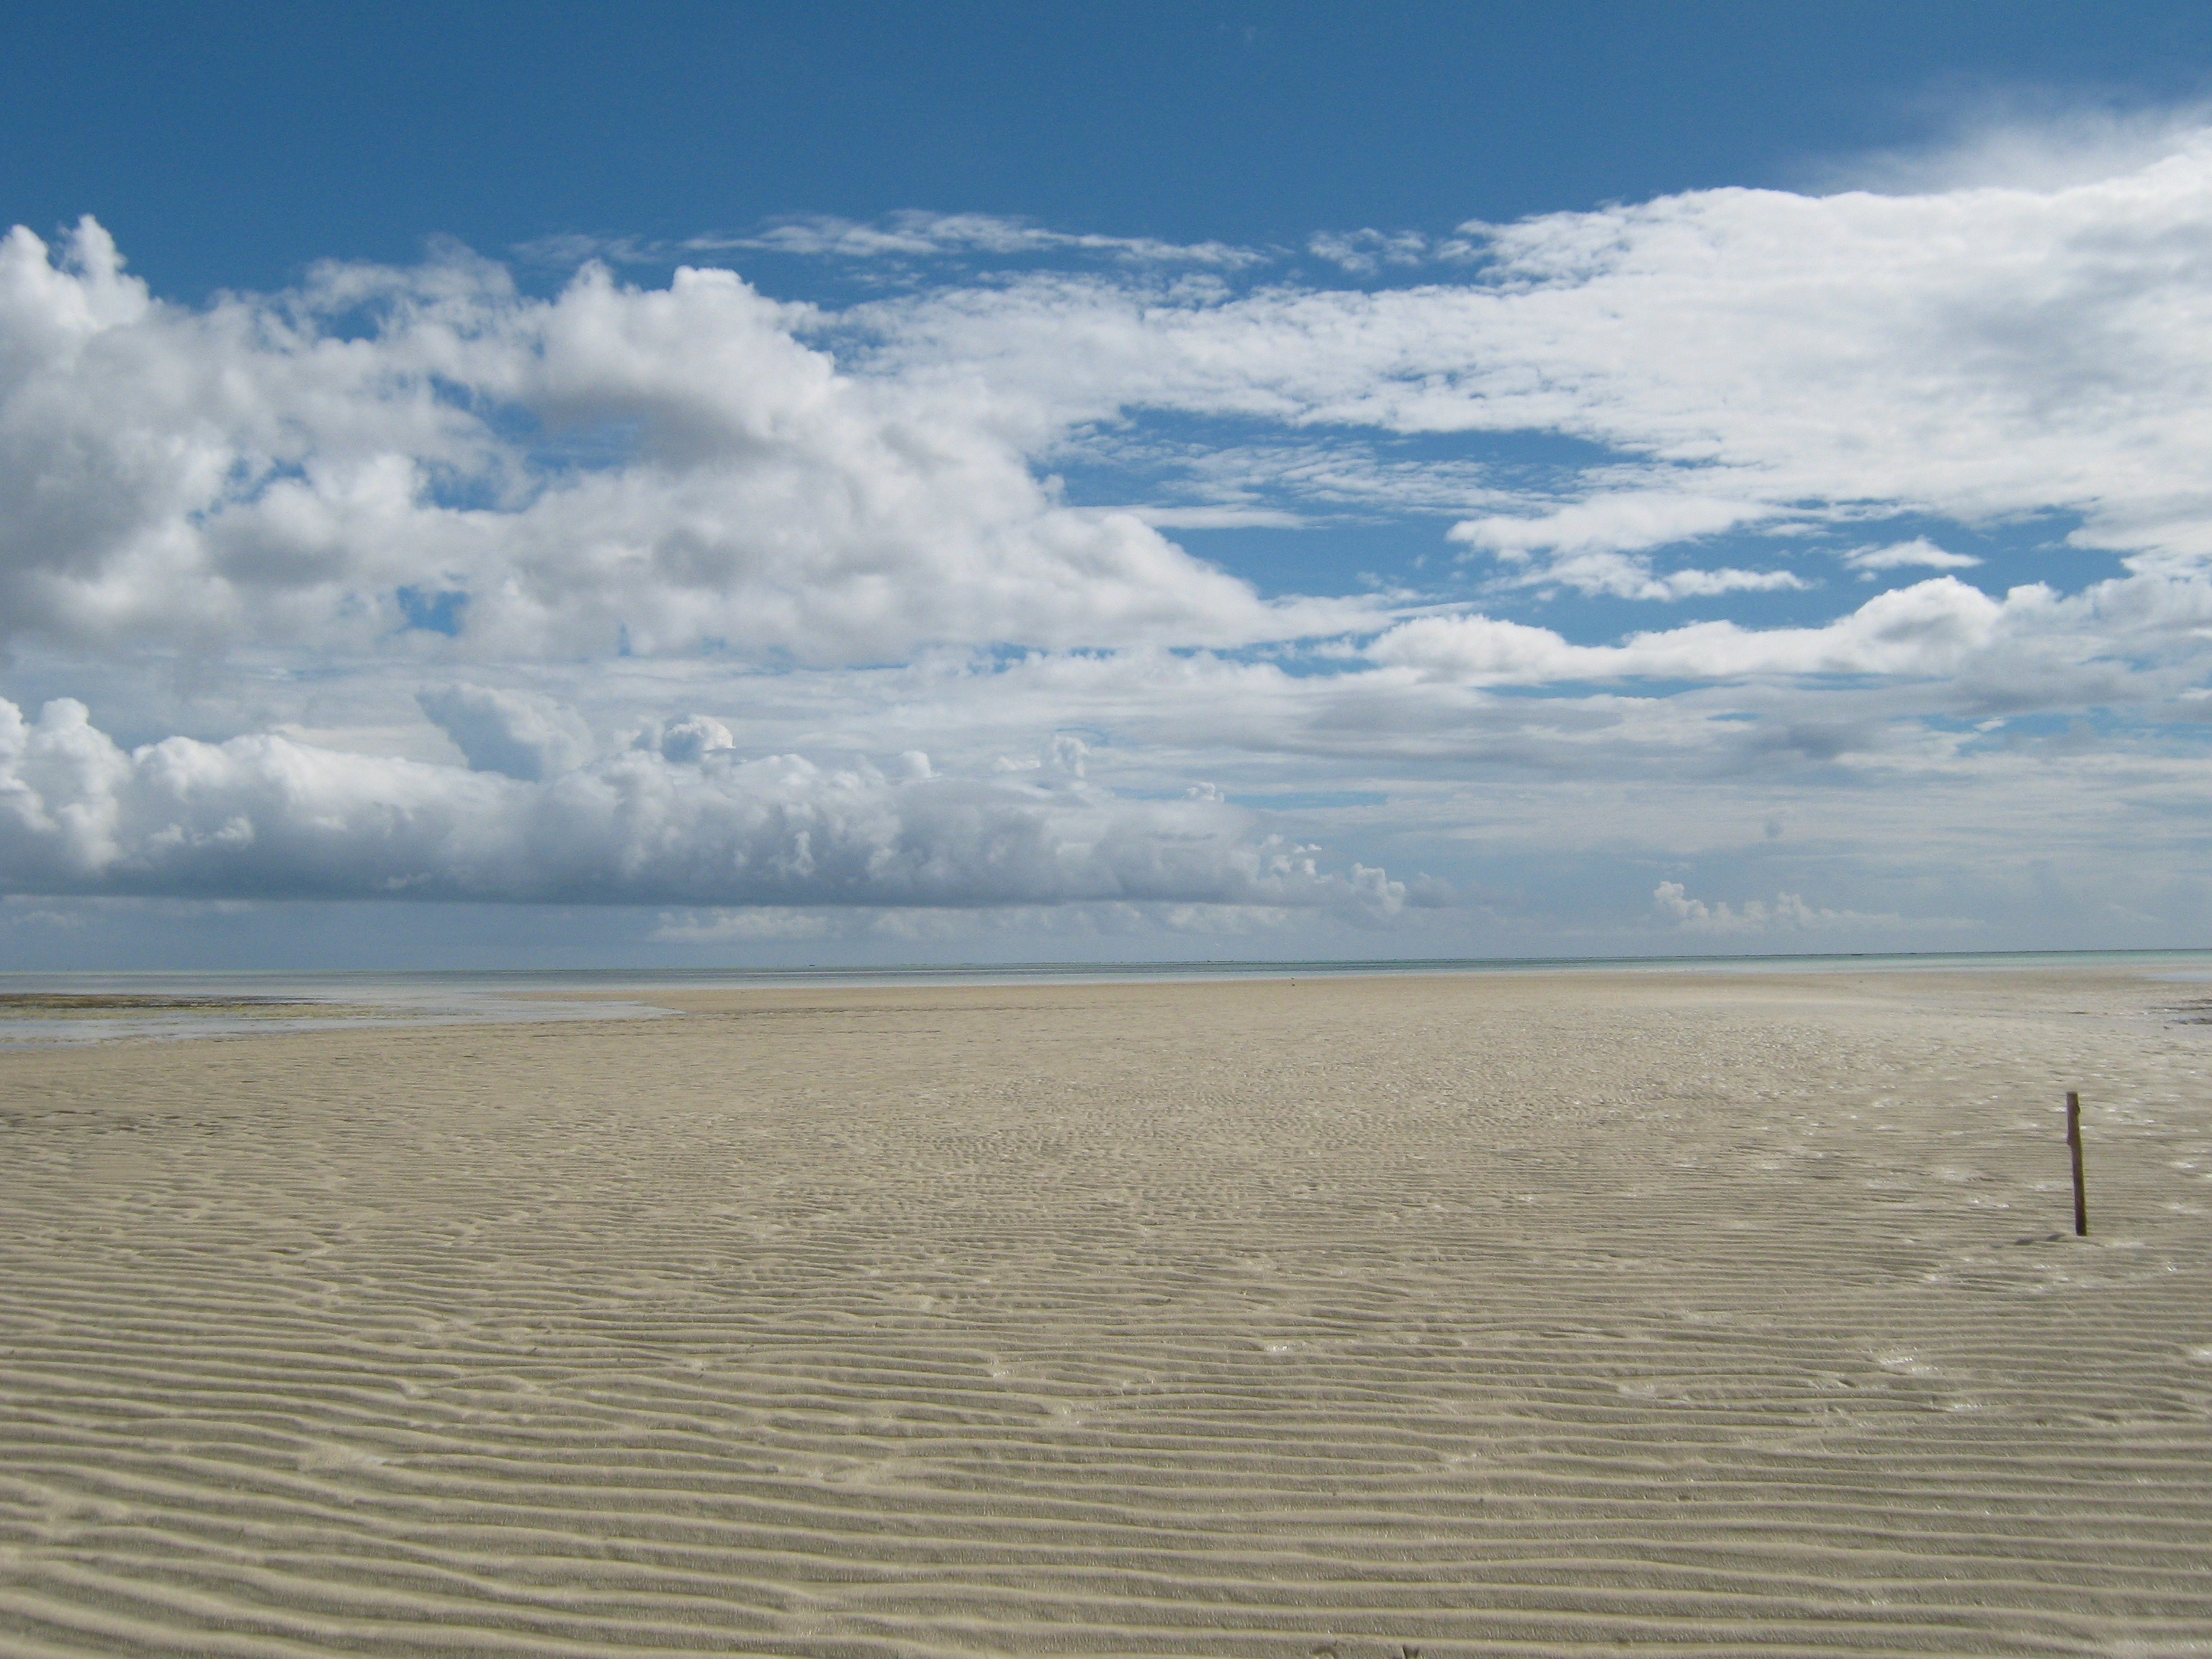
beach, landscape, sea, coast, nature, sand, ocean, horizon, cloud, sky, shore, wave, lake, summer, tranquility, relax, peace, holiday, bay, blue, season, material, plain, body of water, waves, relaxation, hot, zanzibar, vista, habitat, ecosystem, mudflat, background clouds, natural environment, wind wave